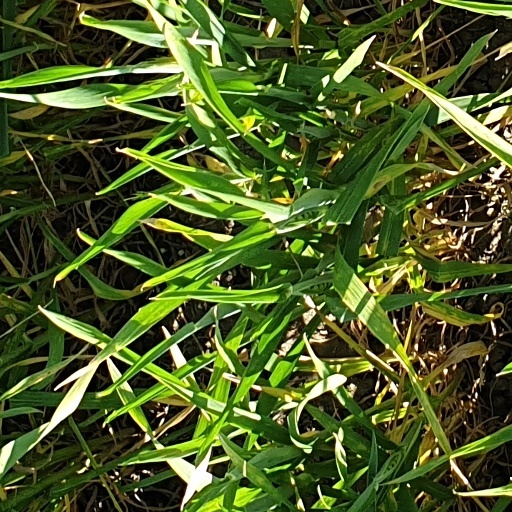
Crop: wheat